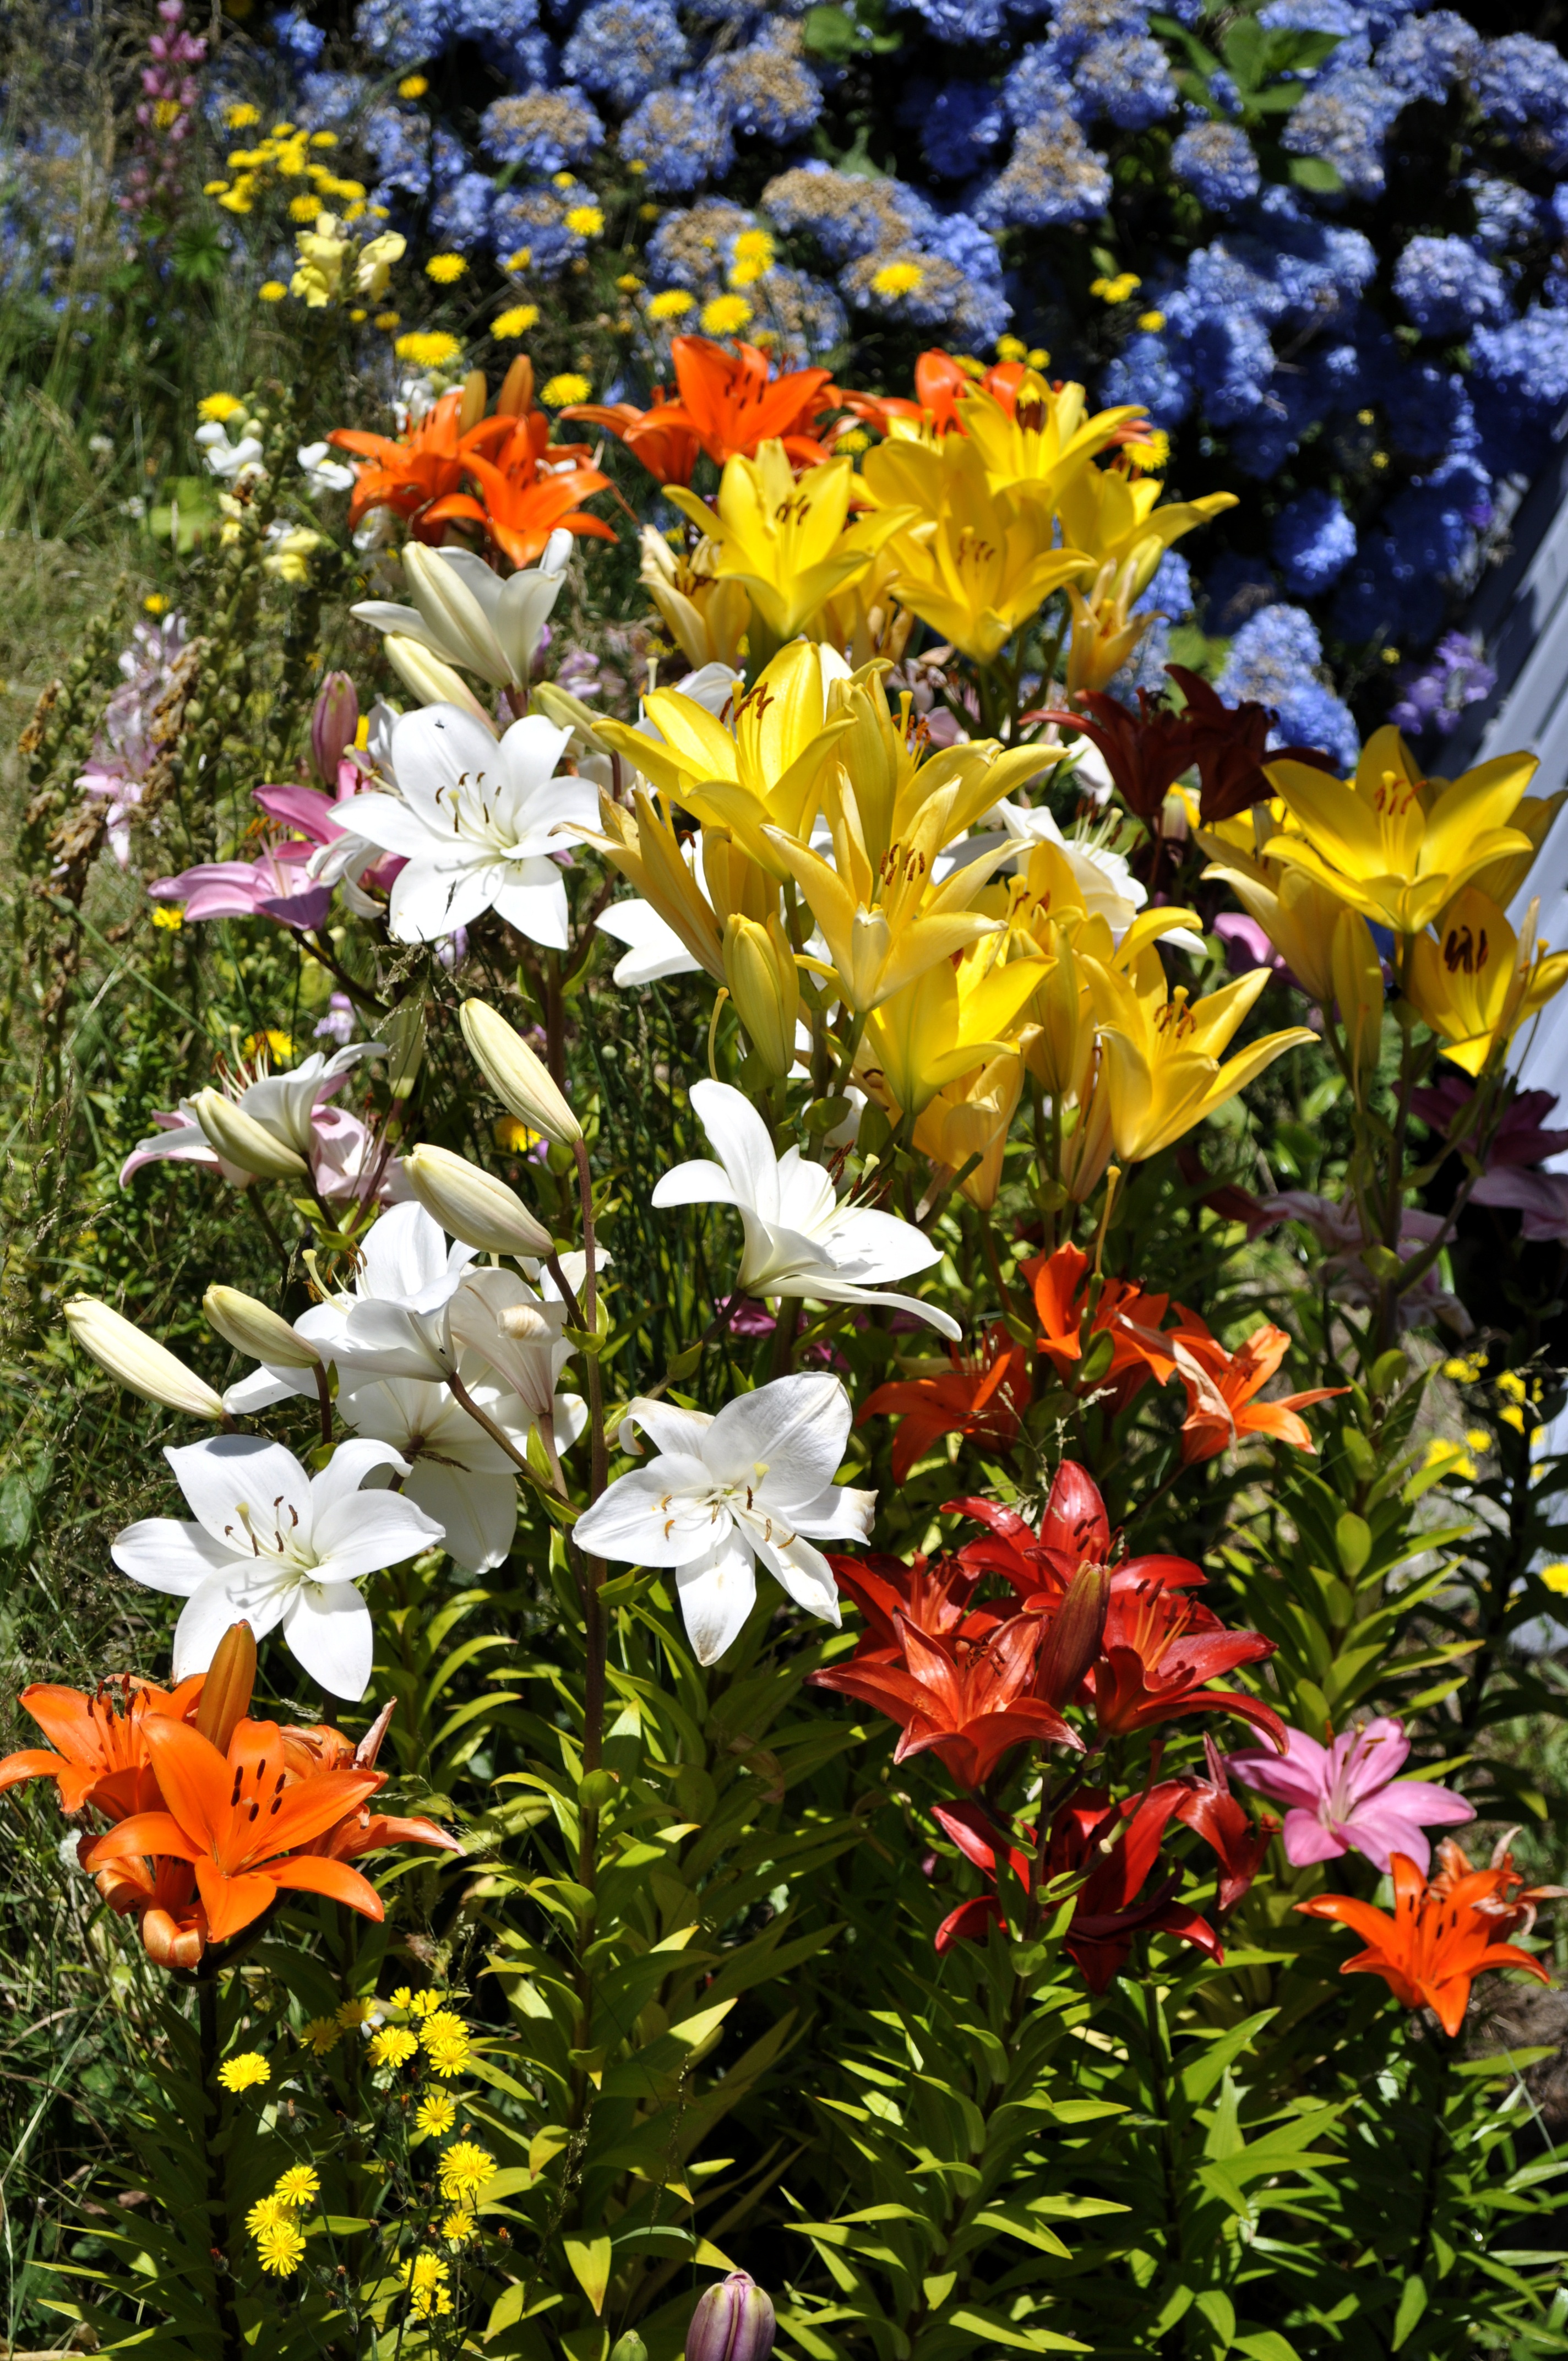
nature, plant, meadow, flower, summer, spring, botany, garden, flora, wildflower, flowers, gardening, shrub, flowerbed, lily, daylily, flowering plant, land plant